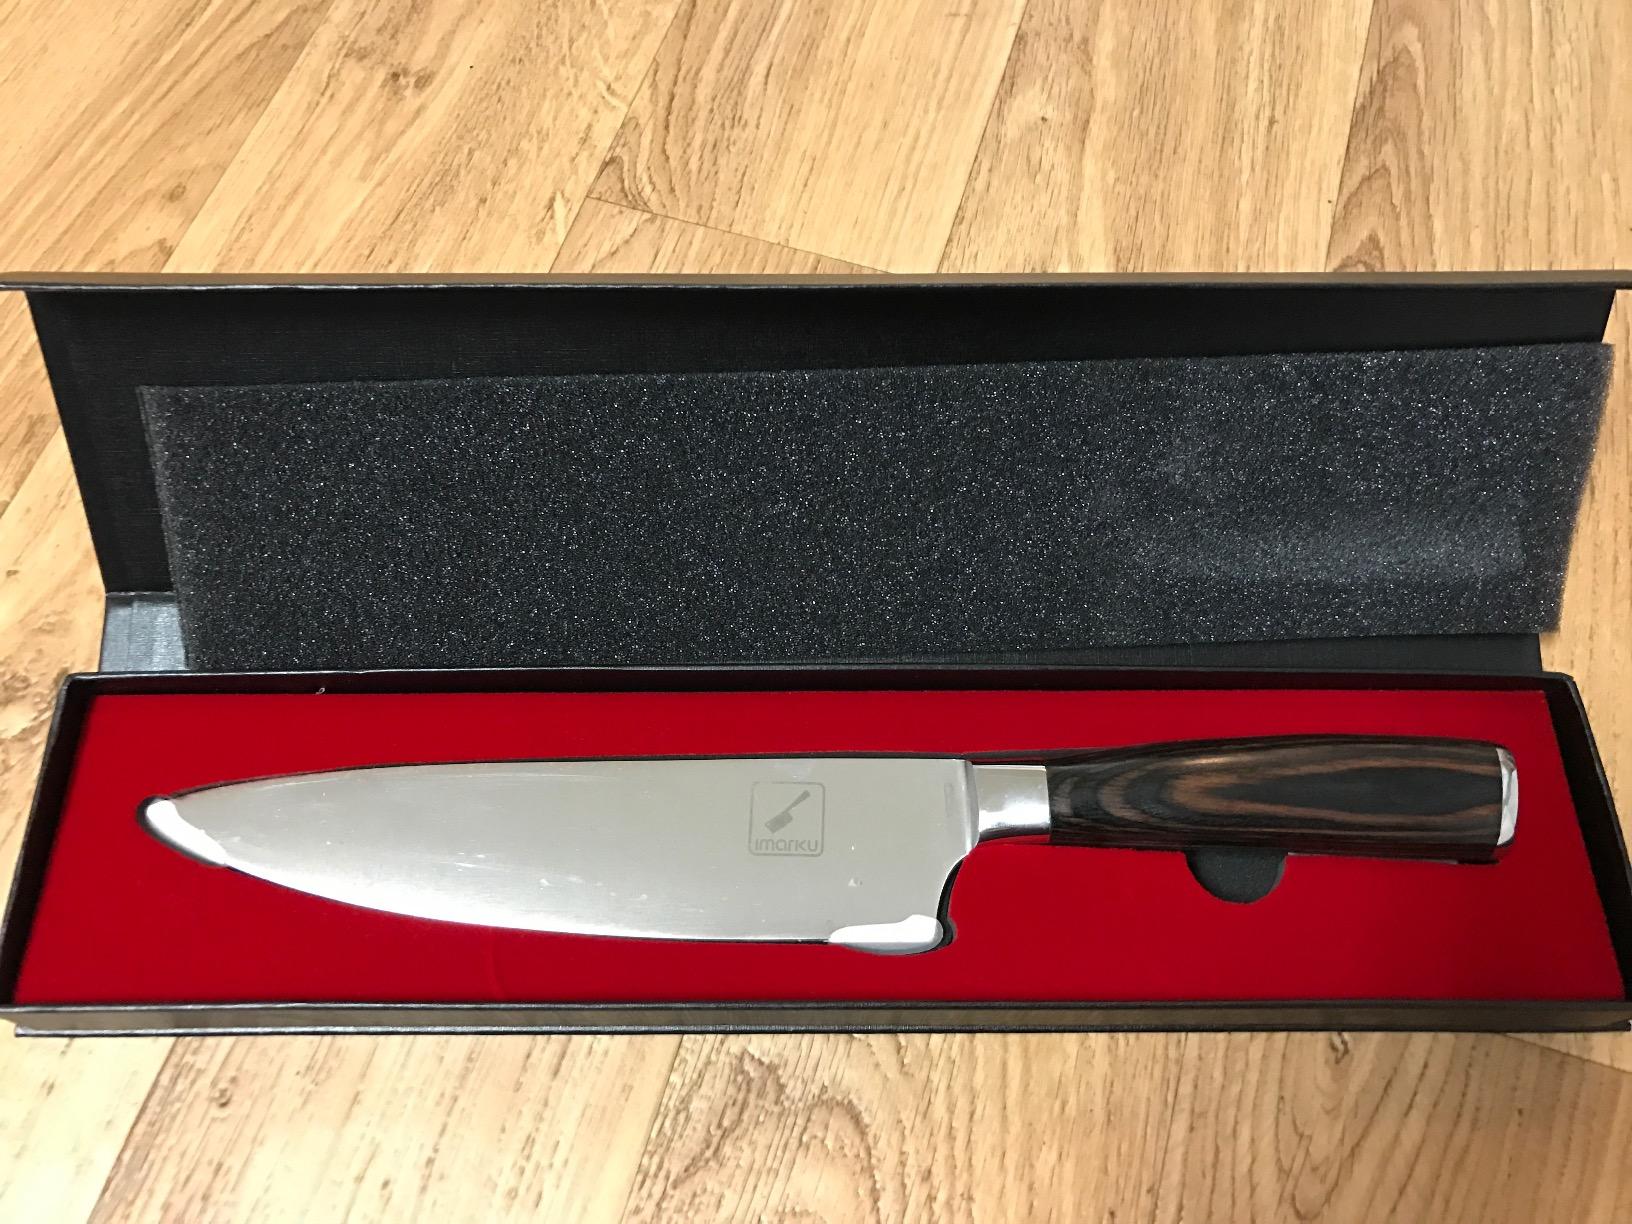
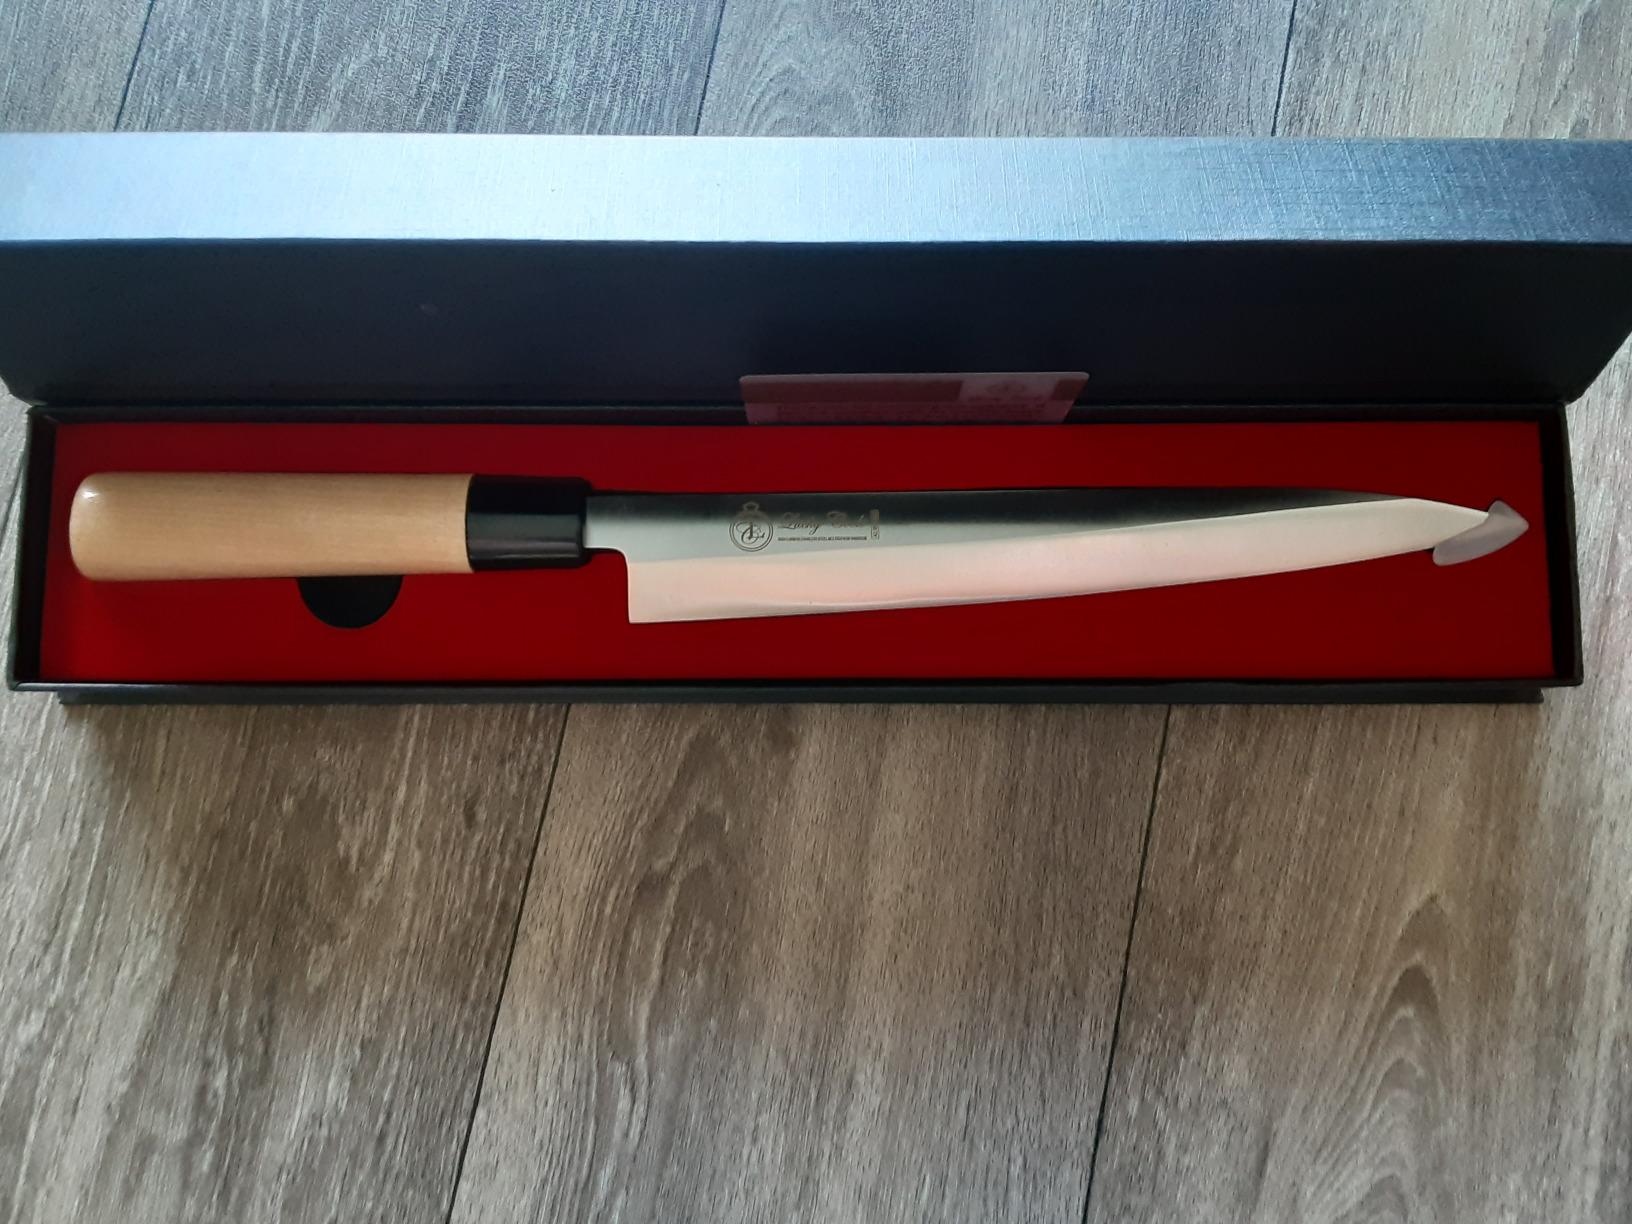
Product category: items_knife
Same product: no